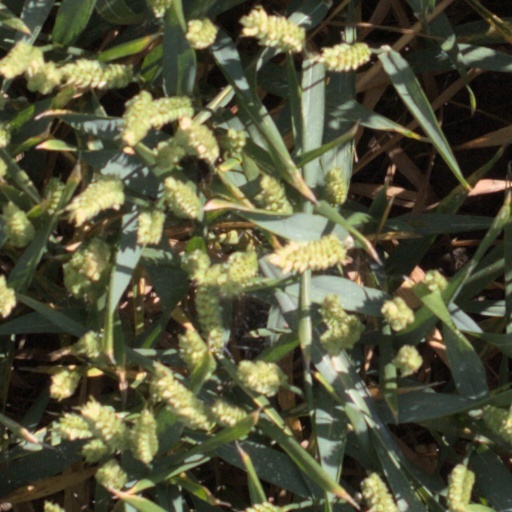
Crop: wheat